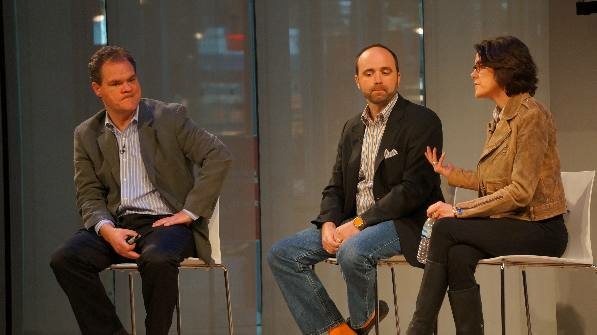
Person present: Yes